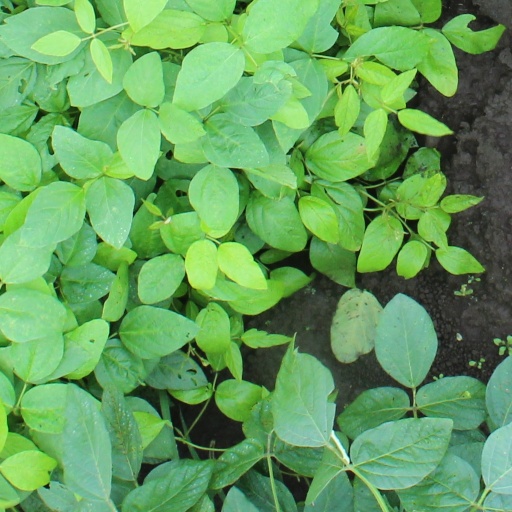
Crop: soybean